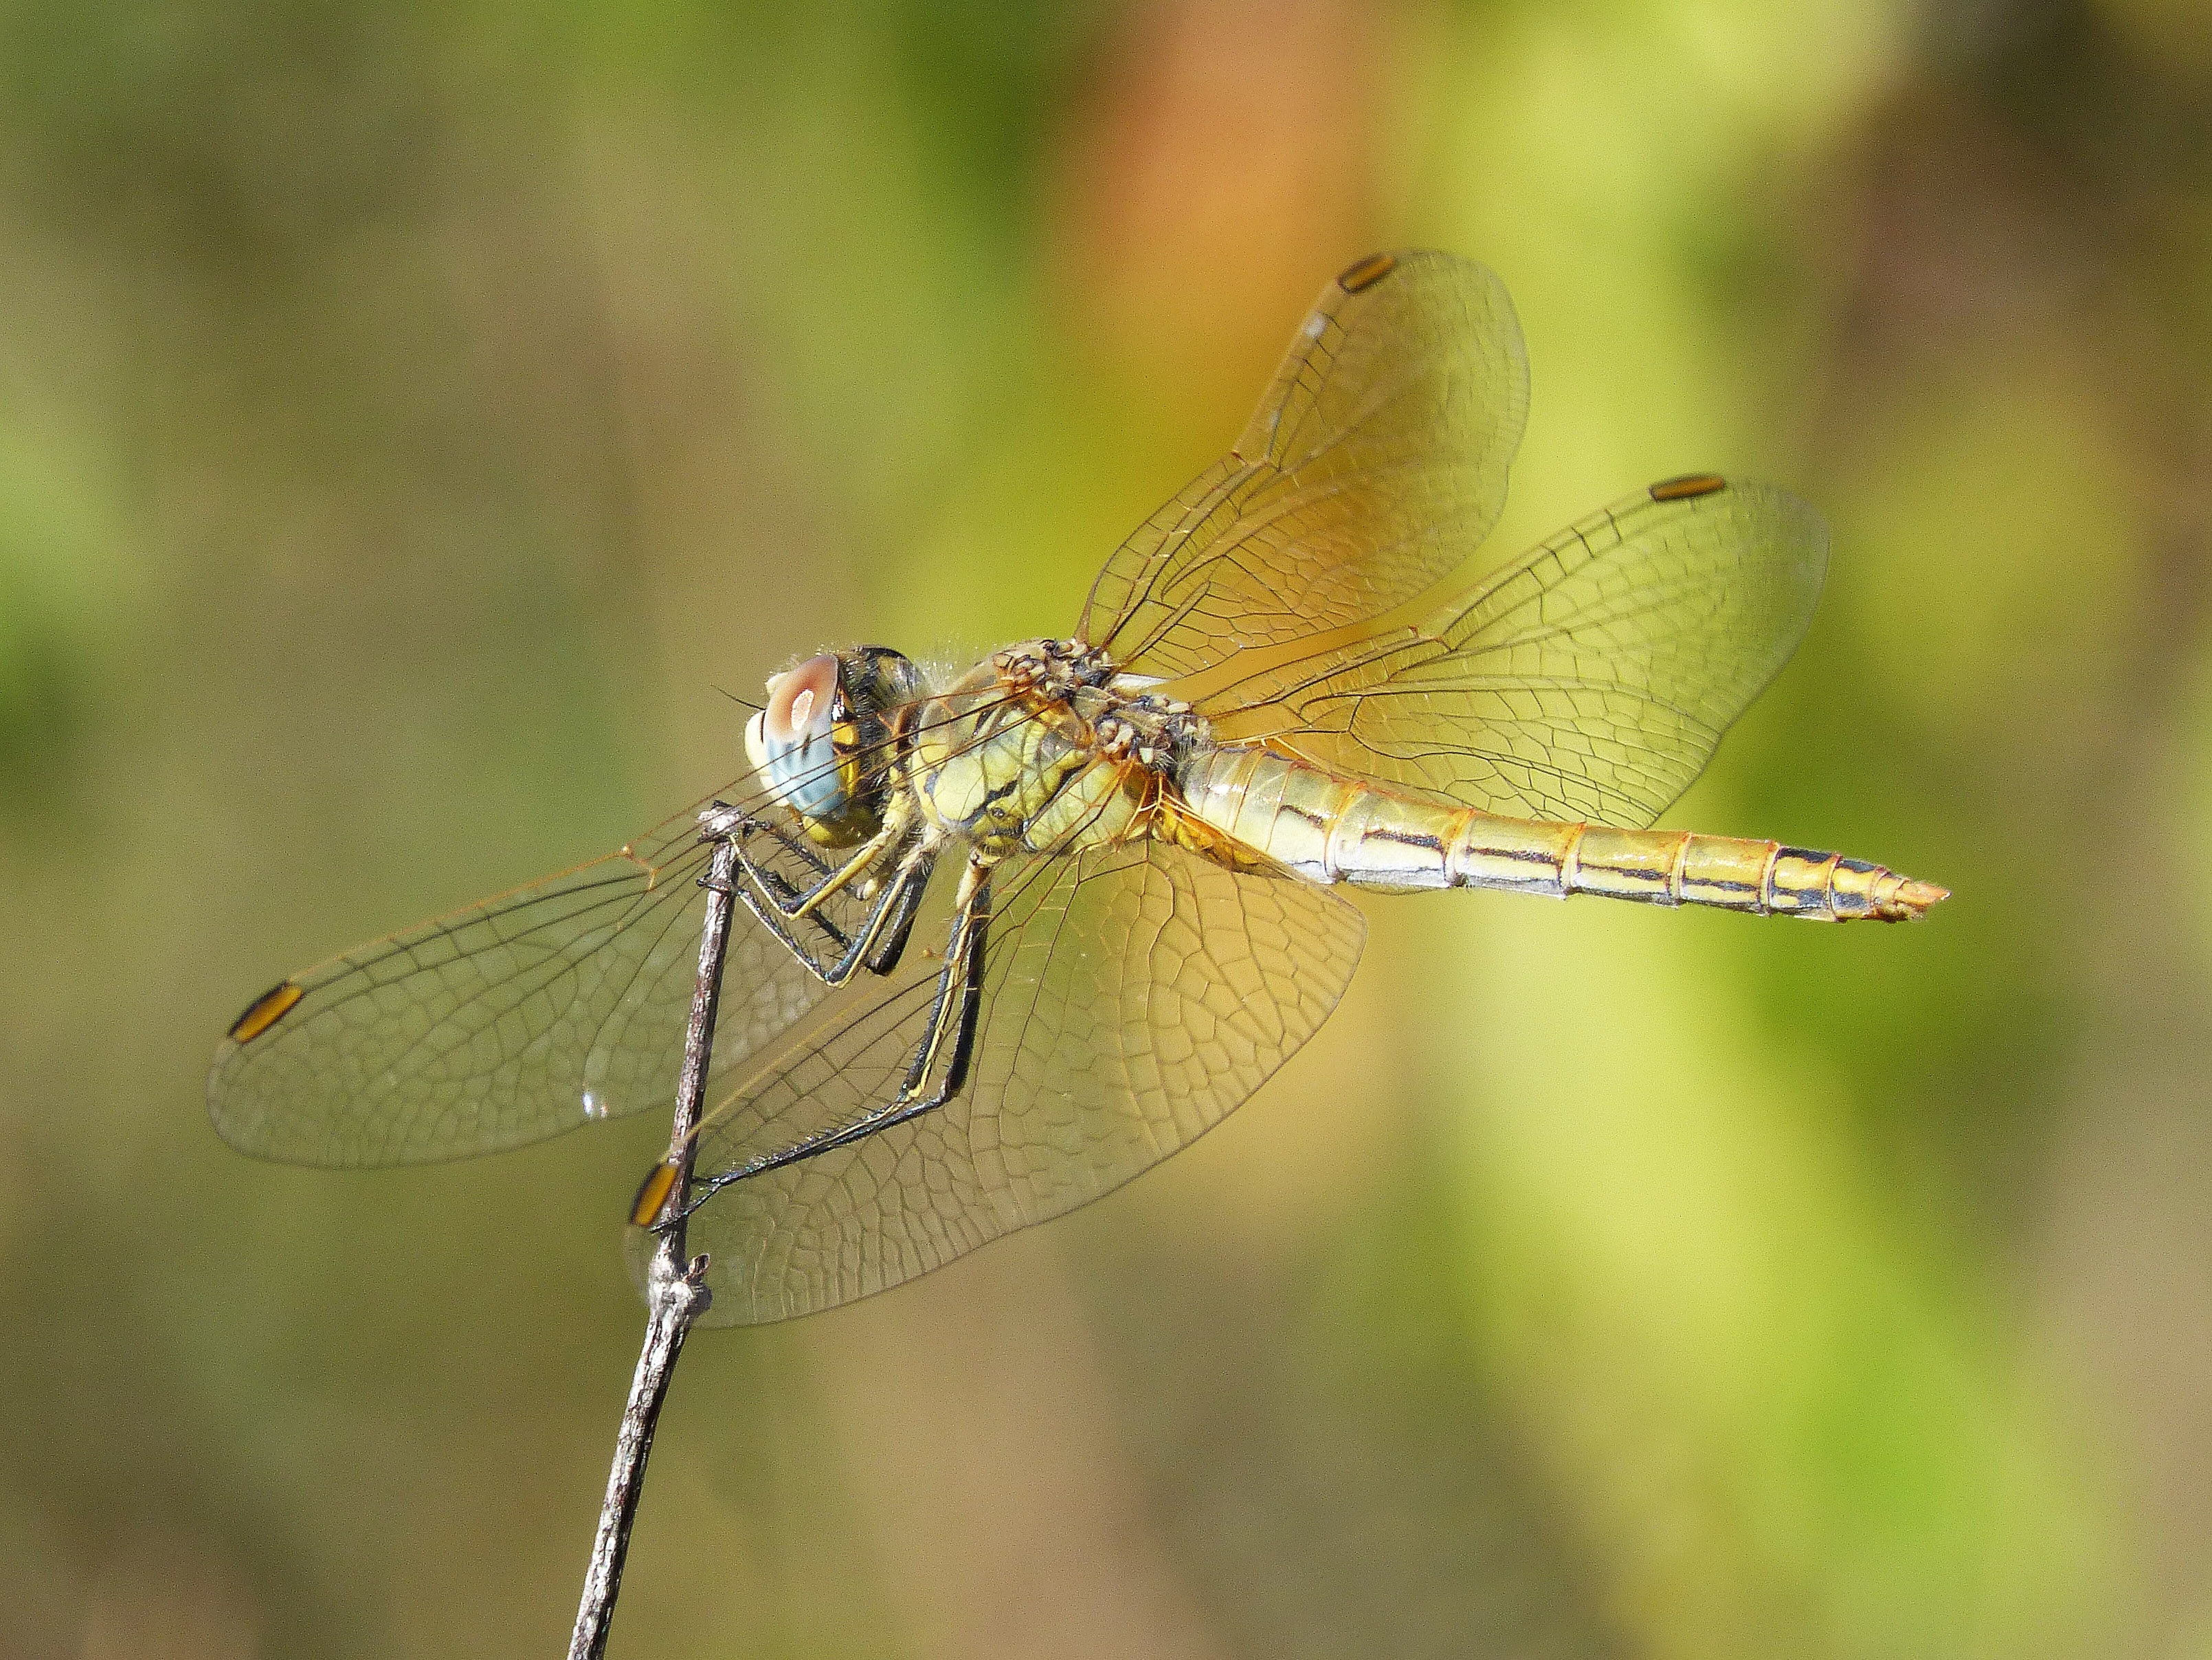
nature, wing, photography, green, insect, fauna, invertebrate, close up, wings, dragonfly, beauty, damselfly, macro photography, arthropod, libelulido, plant stem, dragonflies and damseflies, lycaenid, net winged insects